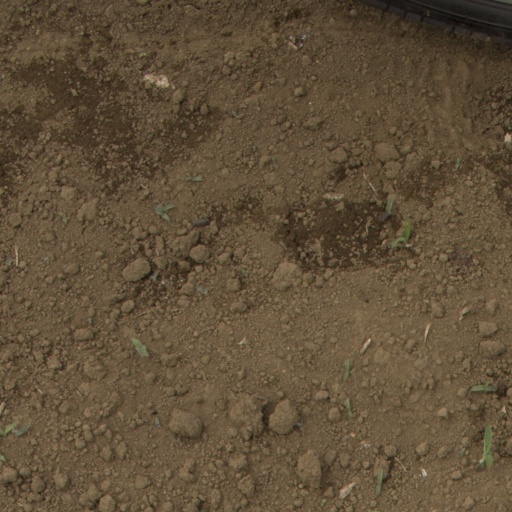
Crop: Jerusalem artichoke